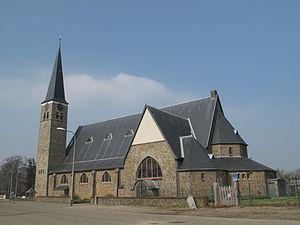
Koningsbosch est un village situé dans la commune néerlandaise d'Echt-Susteren, dans la province du Limbourg.